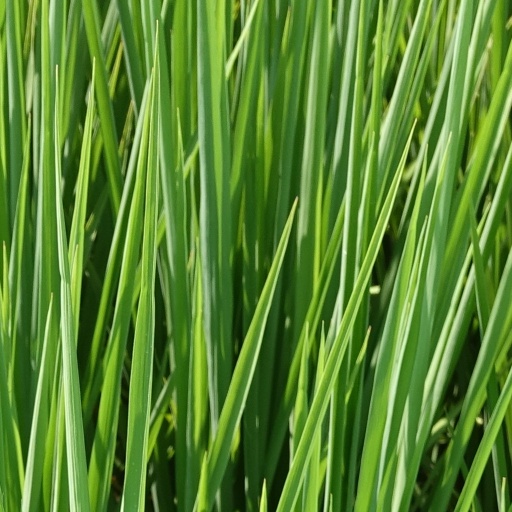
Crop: rice